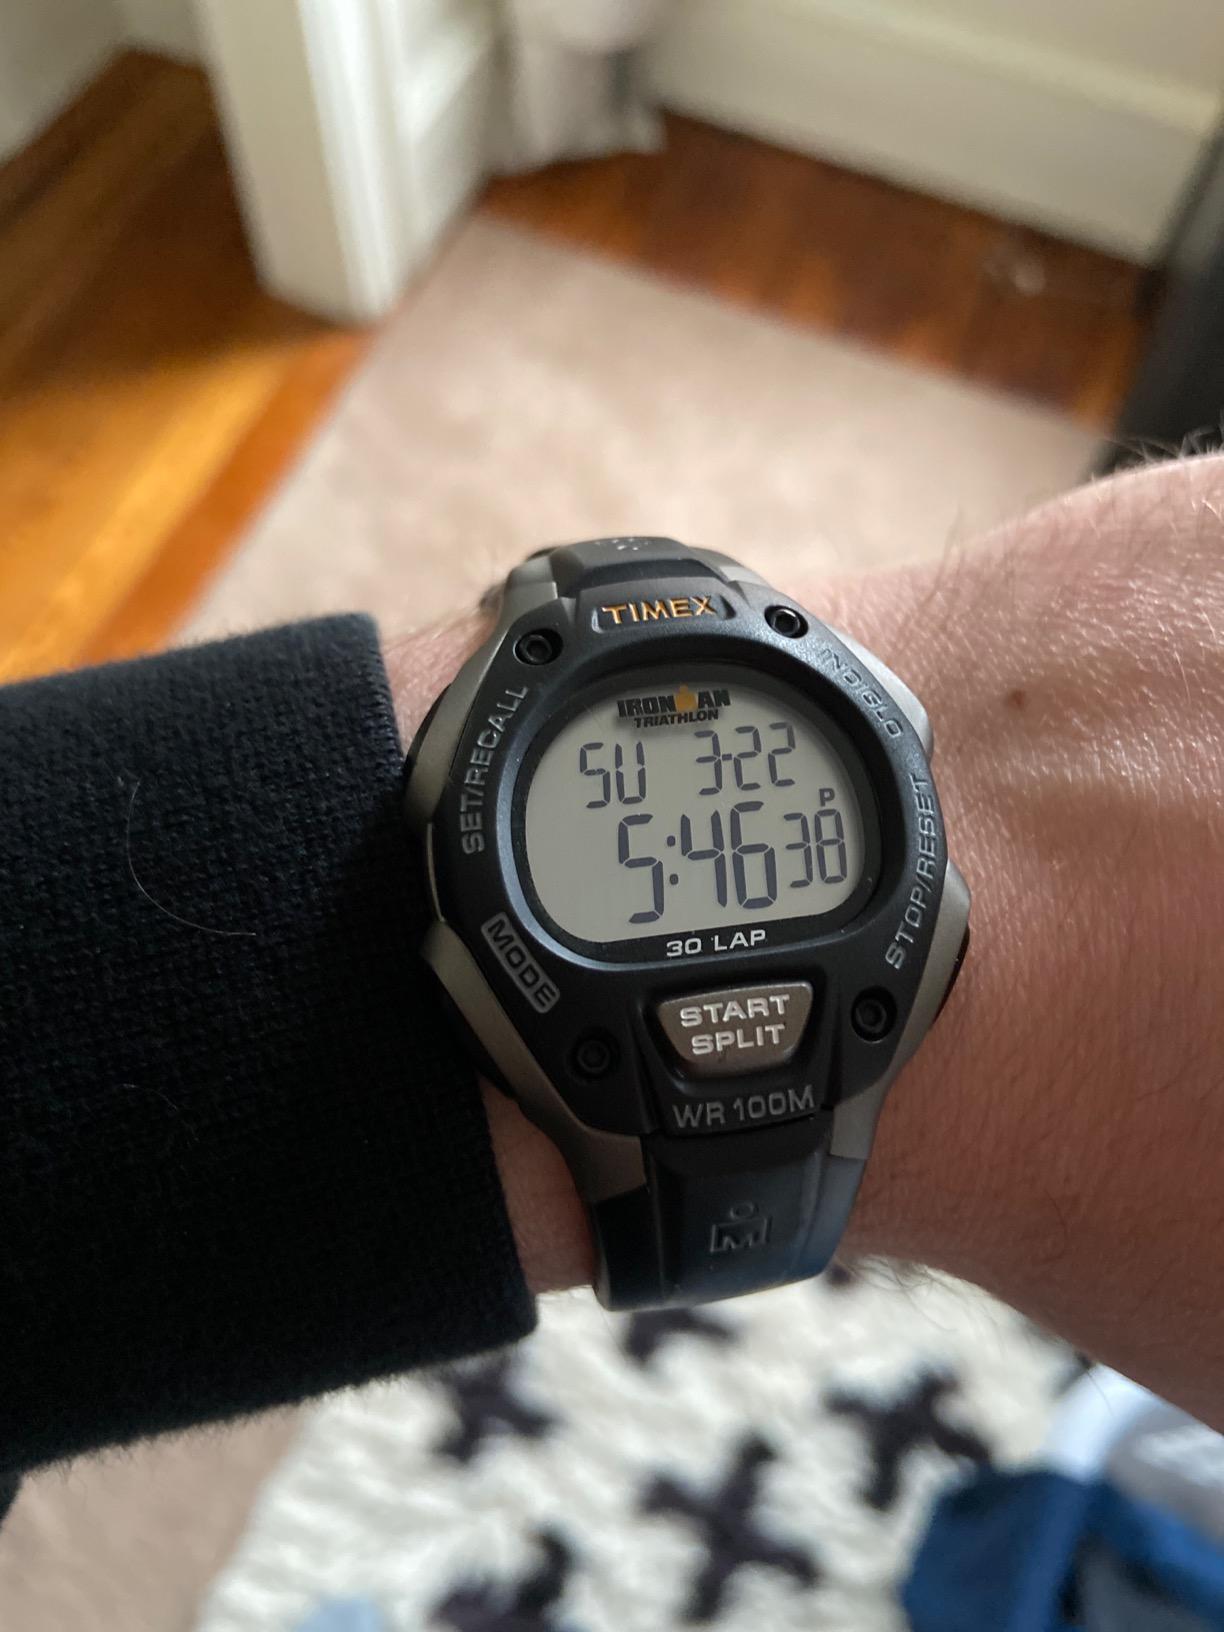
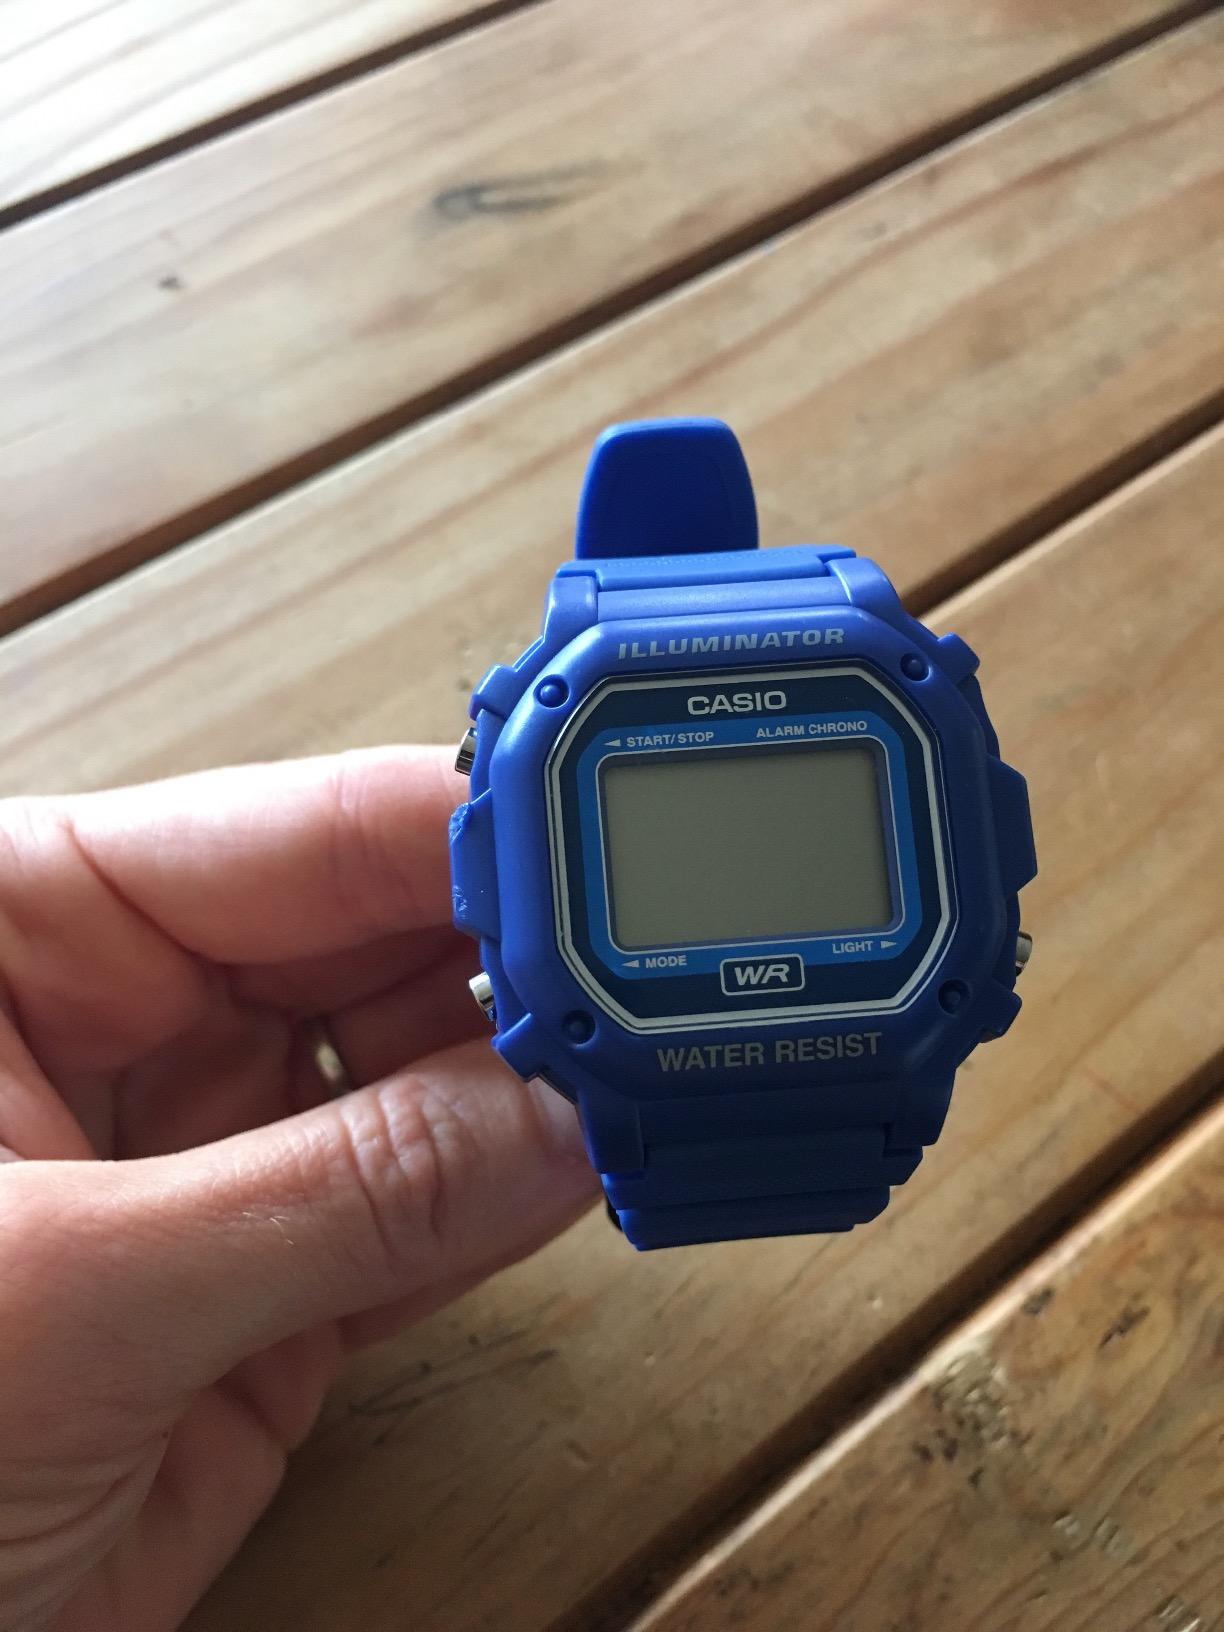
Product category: accessories_watch
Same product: no